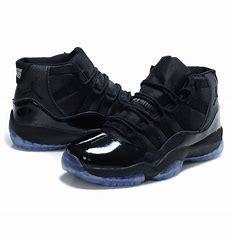
Brand: Jordan
Model: 11 Retro